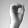
ASL letter: O